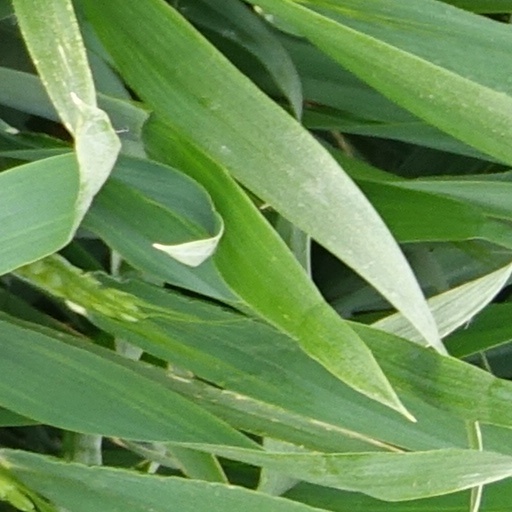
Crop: wheat